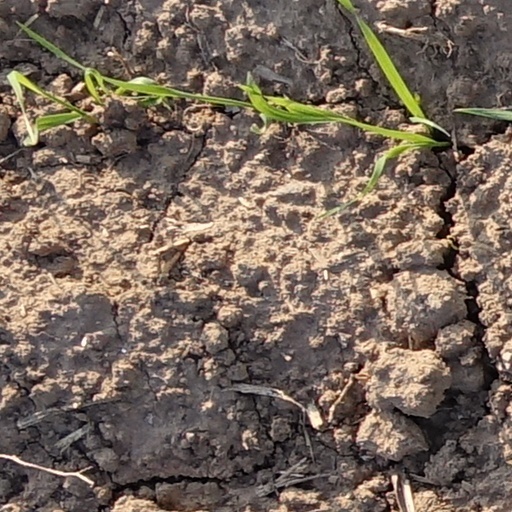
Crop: wheat